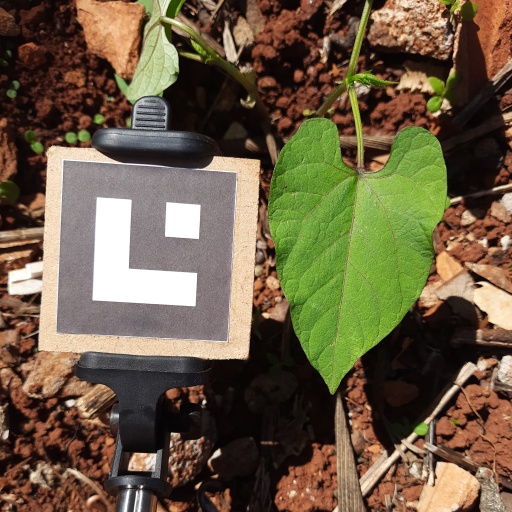
Observations: wavy surface, no eating holes, under sunlight